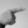
ASL letter: G